John Kendrick (cloth merchant)

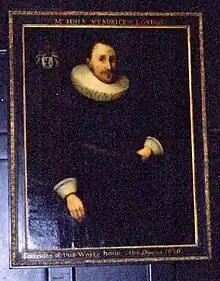
"Founder of this worke house" "With permission from" Mrs Elms, previous Head of Kendrick School

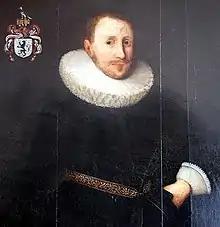
John Kendrick (1573-1624), collection of Kendrick School

John Kendrick (1573 – 30 December 1624) was a prosperous English cloth merchant and patron of the towns of Reading and Newbury in Berkshire.